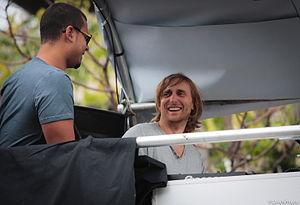
David Guetta, né le 7 novembre 1967 à Paris, est un disc jockey, remixeur et producteur de musique français. Il débute adolescent avant de se professionnaliser juste avant la majorité. Il se fait connaître au début de sa carrière comme une figure des nuits parisiennes en faisant ses premières armes dans divers lieux parisiens vers la fin des années 1980. Par la suite, il crée ses propres soirées à Ibiza.